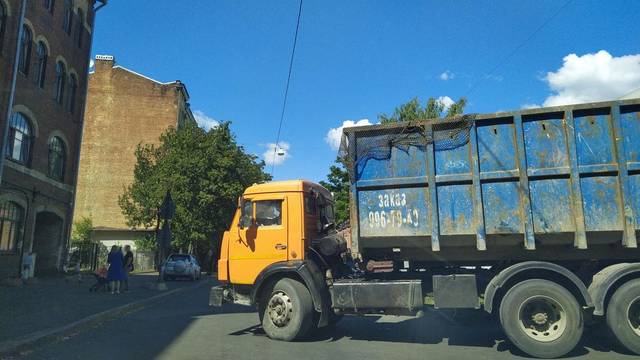
Region: Russia
Coordinates: 59.963, 30.354